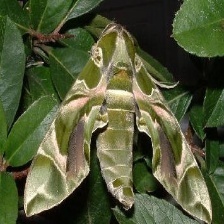
Species: OLEANDER HAWK MOTH